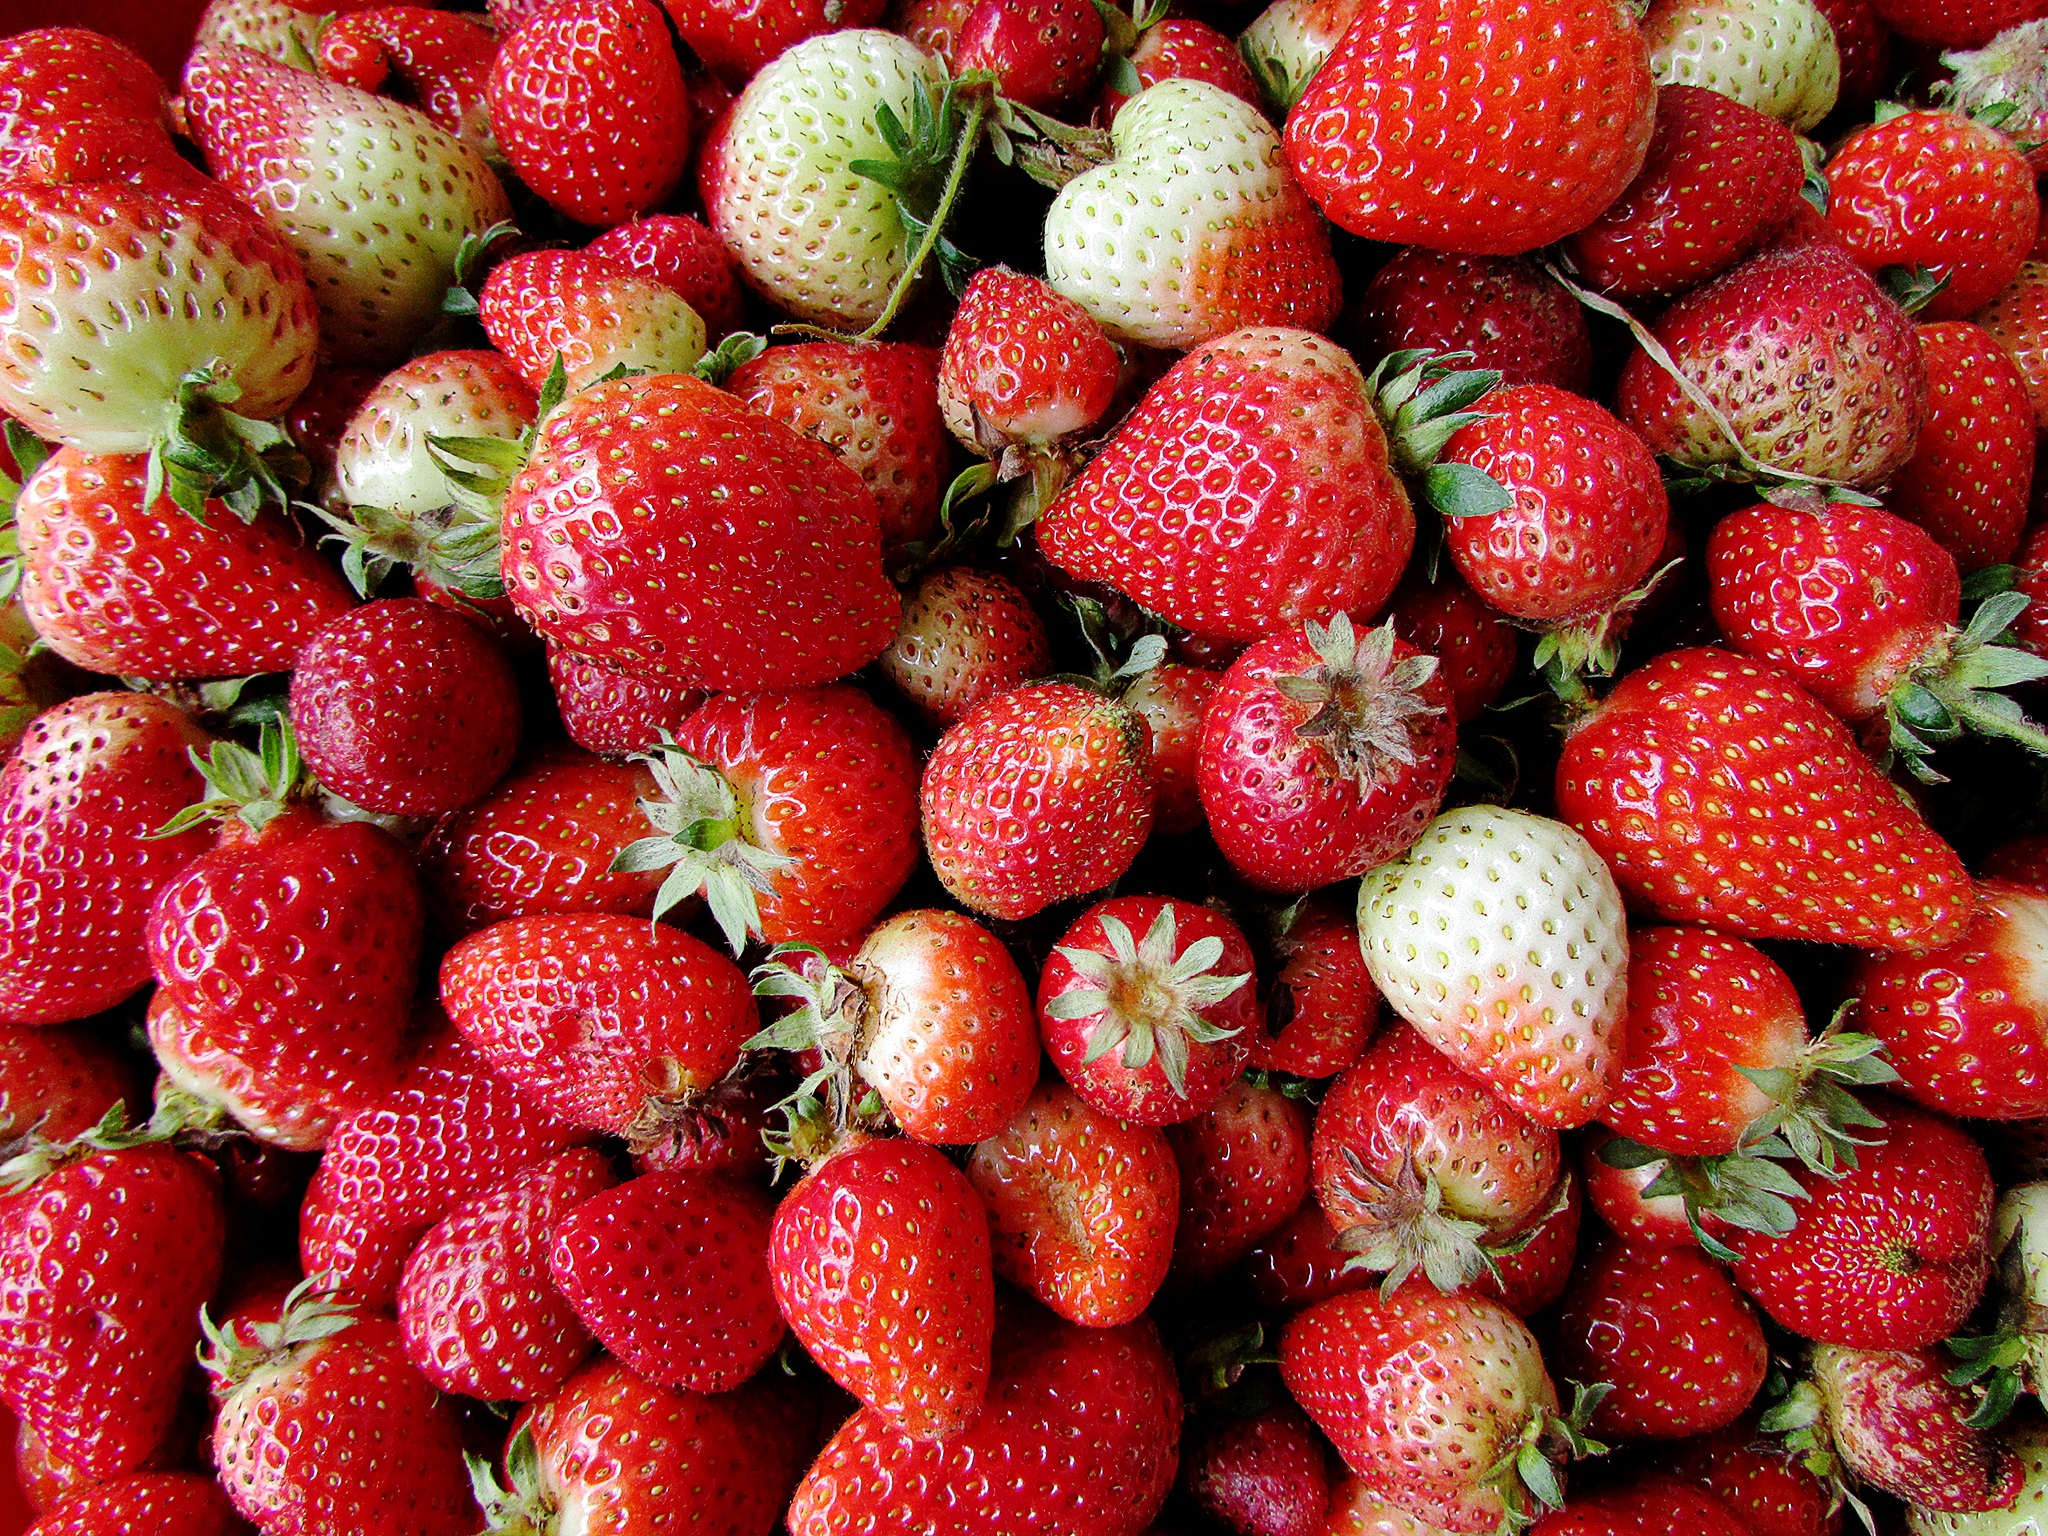
plant, fruit, food, red, produce, strawberry, strawberries, frutti di bosco, loganberry